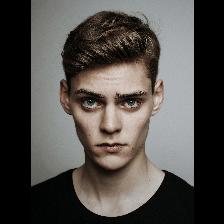
Label: Human